Deep Creek murders

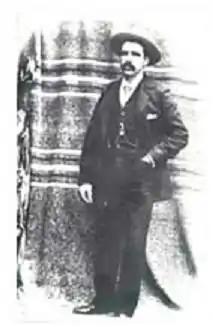
Diamondfield Jack Davis was the prime suspect.

The most remembered incident to take place during the war happened at a place now known as Deadline Ridge. Late in 1895, two Mormon sheepherders named Daniel Cummings and John Wilson crossed the deadline in Cassia County to graze their sheep in the Deep Creek Range. A few weeks later, on about February 19, 1896, their bodies were discovered by another shepherd, Edgar "Ted" Severe. Both men had died of gunshot wounds and the coroner who examined the deceased said they had been killed on February 4, 1896, or the day after. This was further substantiated by a lumberjack who delivered a load of wood to the sheepherders' camp on February 4. When police investigated the crime scene, they found that only a small portion of the wood had been used for a campfire so it seemed as though the murderer arrived shortly after the delivery and made his attack that night, or early the next morning.